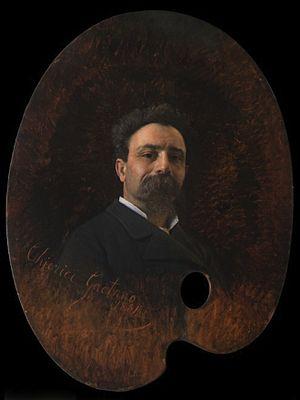
Gaetano Chierici né à Reggio d'Émilie le 1ᵉʳ juillet 1838 et mort dans la même ville le 16 janvier 1920, est un artiste peintre italien principalement influencé par les Scènes de genre du mouvement néo-classique.